Rashami Desai

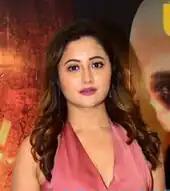
Desai in 2021

In March 2022, Desai featured in three music videos titled "Qatilana," "Biraj Mein Jhoom" and "Tere Pind". She then entered "Naagin 6" for a cameo to portray the dual role shape-shifting serpents, reprising the role of Shalaka from season 4 with positive shades, and a new character Shanglira. In April 2022, Desai collaborated with Neha Bhasin for a music video titled "Parwah" and also featured in a music video titled "Khayalat".